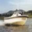
Label: ship